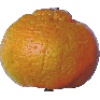
Label: Mandarine 1